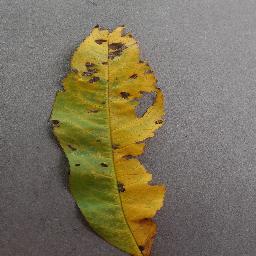
Label: Peach___Bacterial_spot